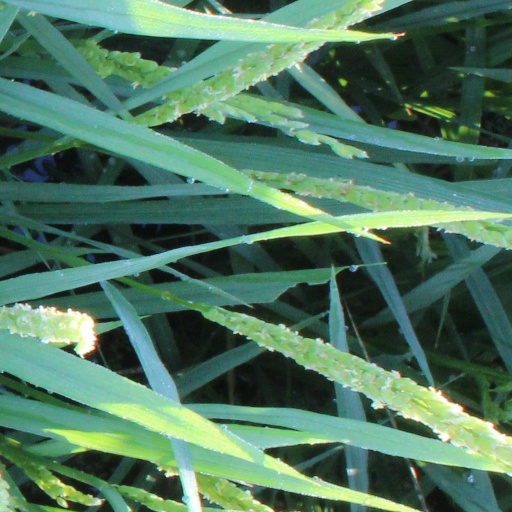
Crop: rice